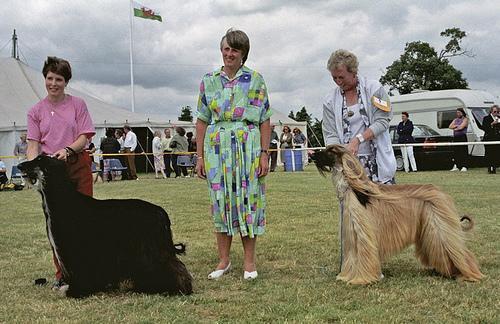
Afghan_hound